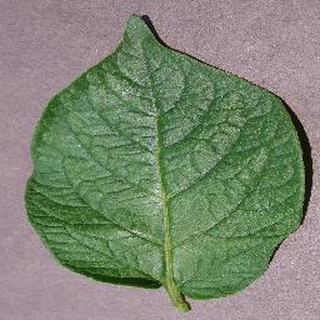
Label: healthy_potato